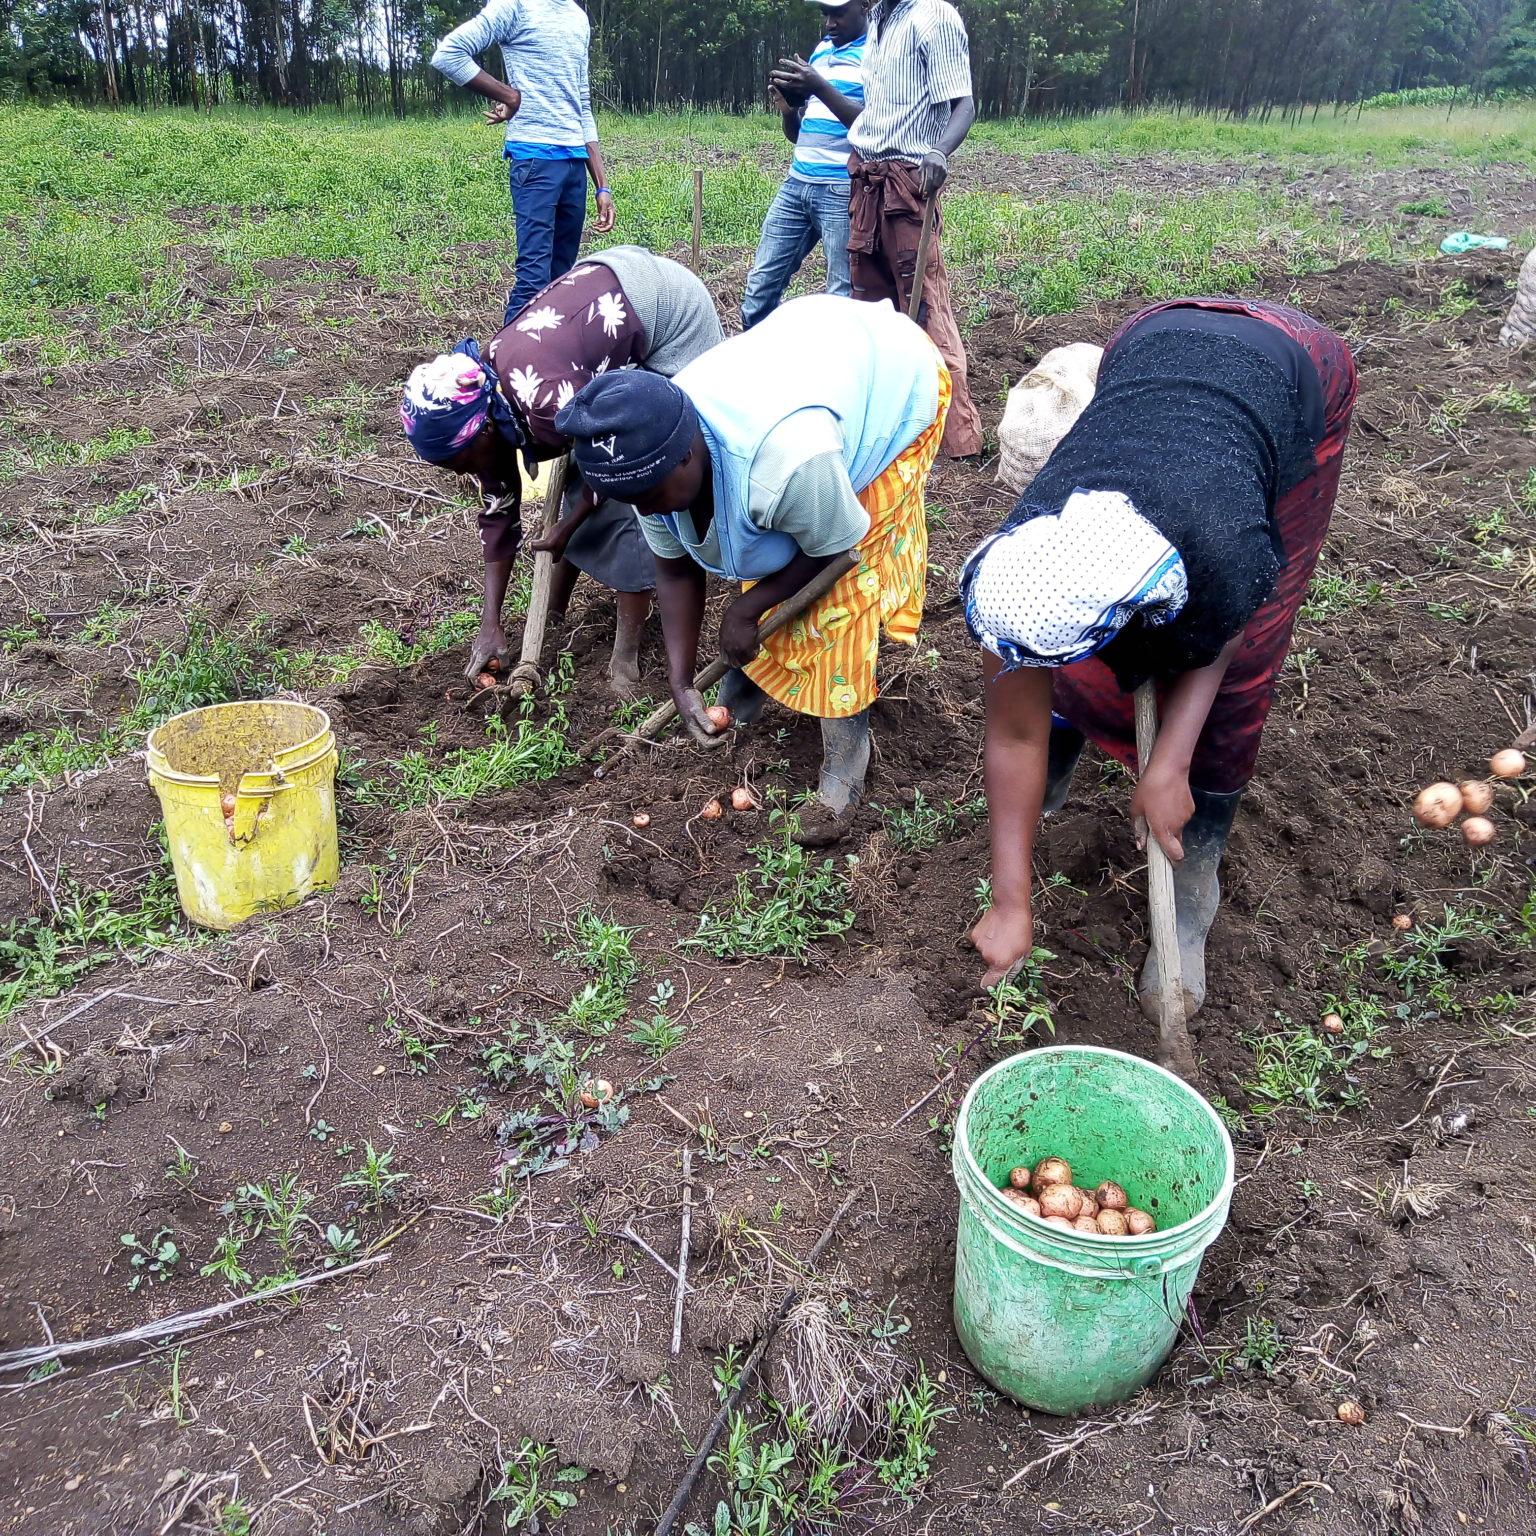
Wakulima katika shamba la viazi, wanawake watatu wakiwa na ndoo zao, wameinama na kuchimba chini na mikono yao, ili kuweza kuvitoa katika ardhi.